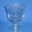
Label: cup